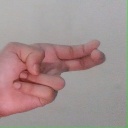
अक्षर: ह